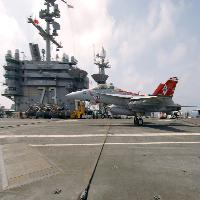
Weather: cloudy or overcast